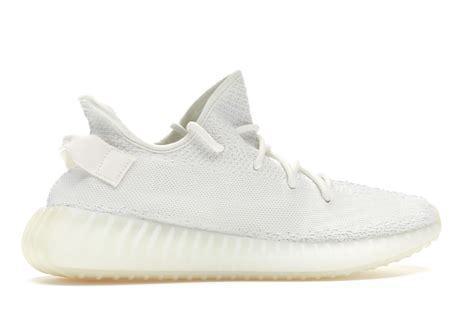
Brand: Adidas
Model: Yeezy Boost 350